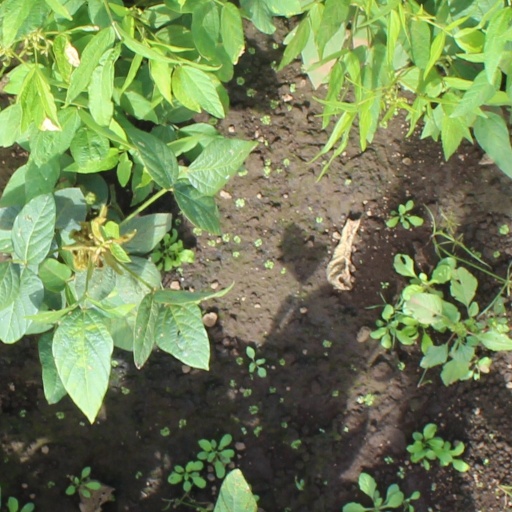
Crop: soybean